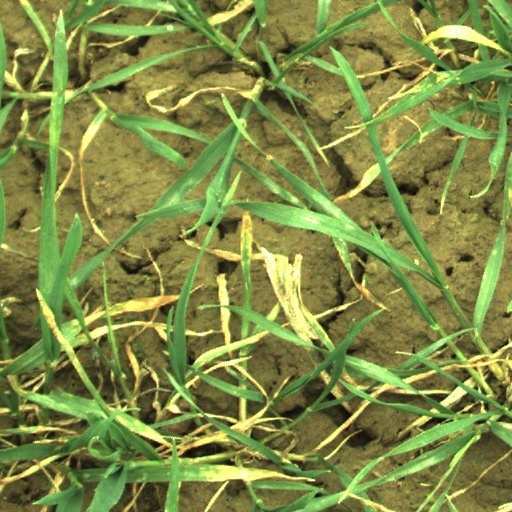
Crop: wheat